Newberry Historic District (Newberry, South Carolina)

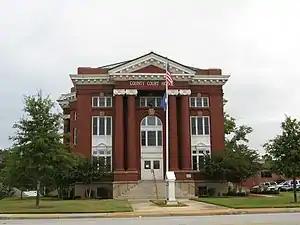
The Newberry County Courthouse, a part of the district

The Newberry Historic District is a historic district in Newberry, South Carolina, United States. Among its thirty-five contributing properties is a building dating back to 1789. It was listed on the National Register of Historic Places in 1974.